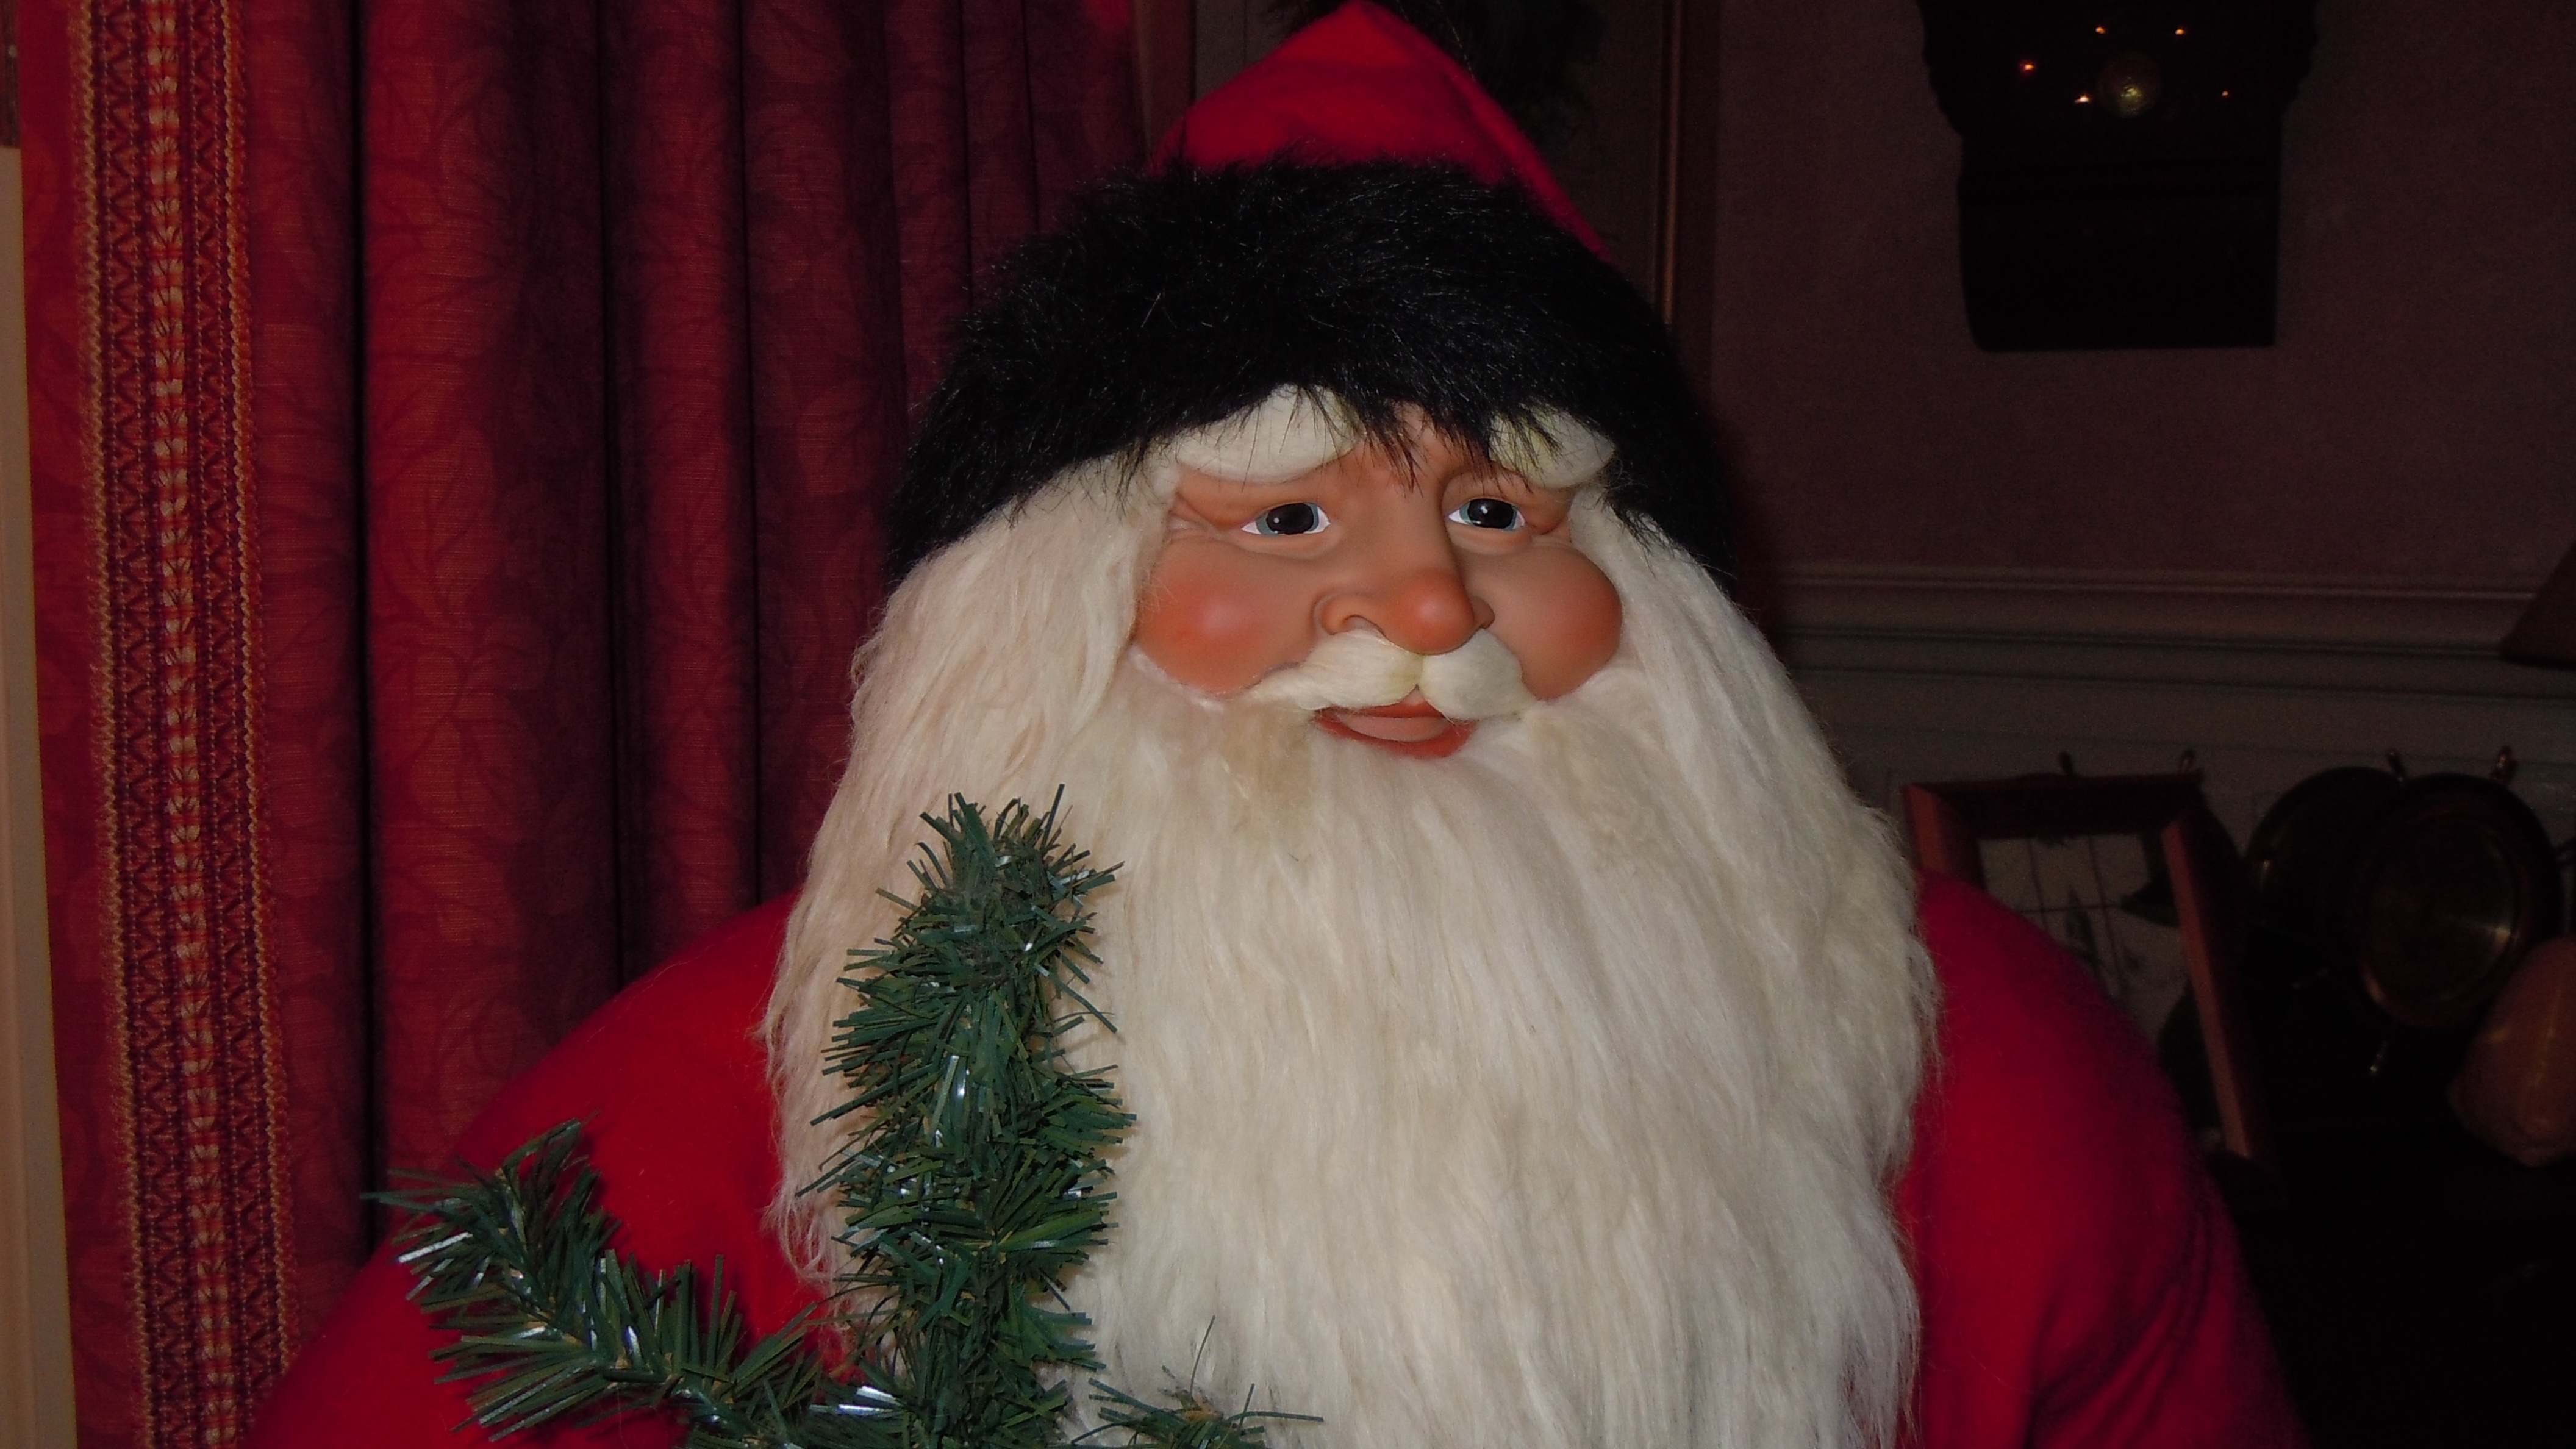
statue, holiday, christmas, santa, cheerful, father christmas, santa claus, fictional character